Scanning transmission electron microscopy

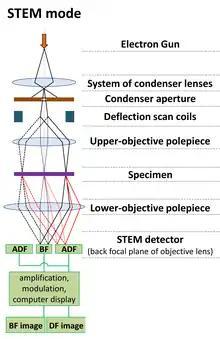
Schematic of STEM mode

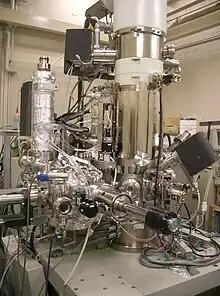
An ultrahigh-vacuum STEM equipped with a 3rd-order spherical aberration corrector

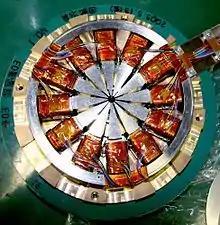
Inside the aberration corrector (hexapole-hexapole type)

A scanning transmission electron microscope (STEM) is a type of transmission electron microscope (TEM). Pronunciation is [stɛm] or [ɛsti:i:ɛm]. As with a conventional transmission electron microscope (CTEM), images are formed by electrons passing through a sufficiently thin specimen. However, unlike CTEM, in STEM the electron beam is focused to a fine spot (with the typical spot size 0.05 – 0.2 nm) which is then scanned over the sample in a raster illumination system constructed so that the sample is illuminated at each point with the beam parallel to the optical axis. The rastering of the beam across the sample makes STEM suitable for analytical techniques such as Z-contrast annular dark-field imaging, and spectroscopic mapping by energy dispersive X-ray (EDX) spectroscopy, or electron energy loss spectroscopy (EELS). These signals can be obtained simultaneously, allowing direct correlation of images and spectroscopic data.